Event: Nepal Earthquake
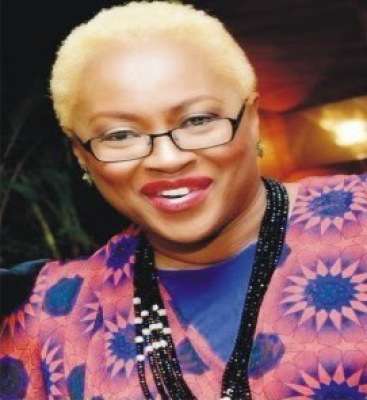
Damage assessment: no_damage